History of European exploration in Tibet

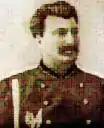
Nicholas Przewalski

The most important of these missionaries was Ippolito Desideri, an Italian Jesuit who left Rome in 1712 with the blessing of Pope Clement XI and arrived in Lhasa on 18 March 1716. Desideri's various journeys between 1716 and 1721, when he was withdrawn by Rome, encompassed a circuit of the Tibetan borders with Nepal, modern Kashmir and Pakistan. The Capuchins became the sole Christian missionaries in Tibet for the next twenty-five years. The Capuchins met increased opposition from Tibetan lamas before finally being expelled from Tibet in 1745.